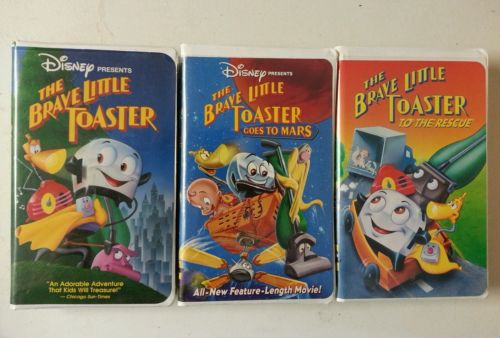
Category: toaster